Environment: real
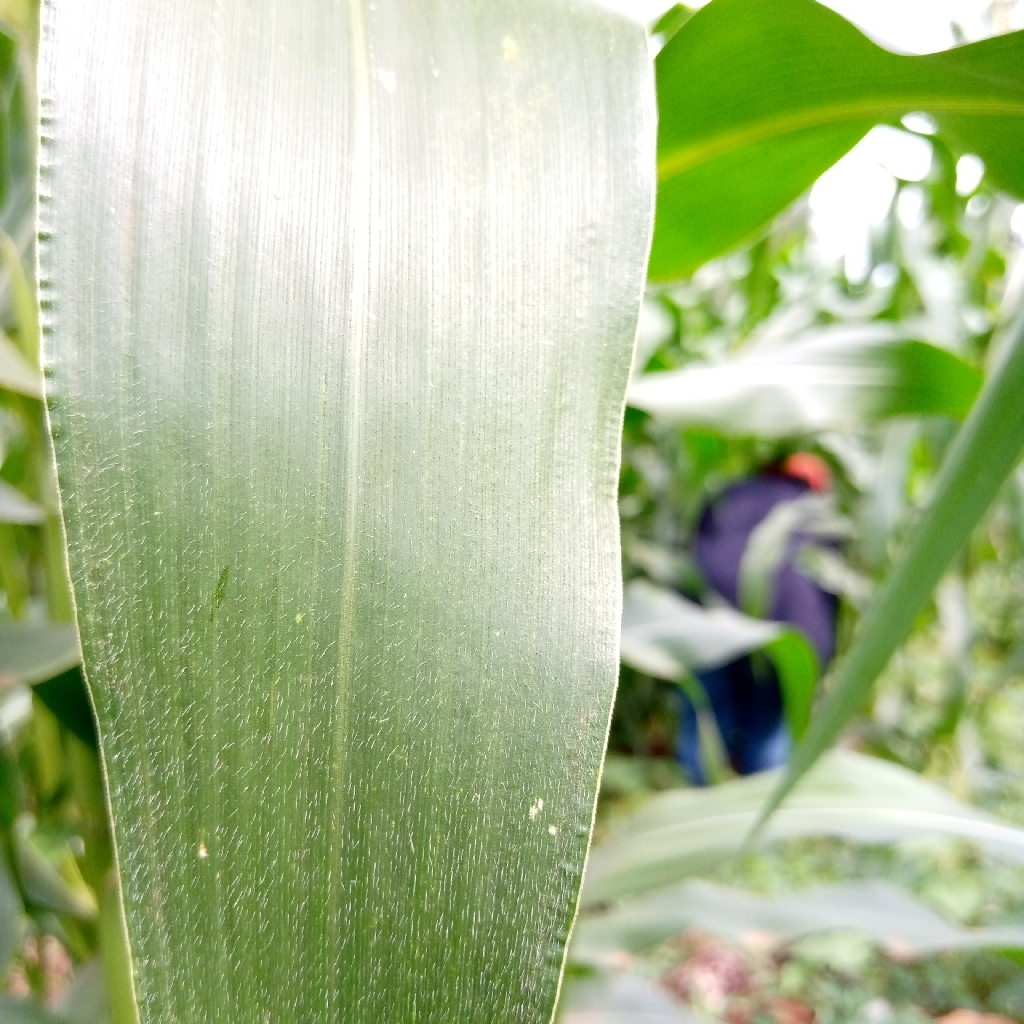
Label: healthy